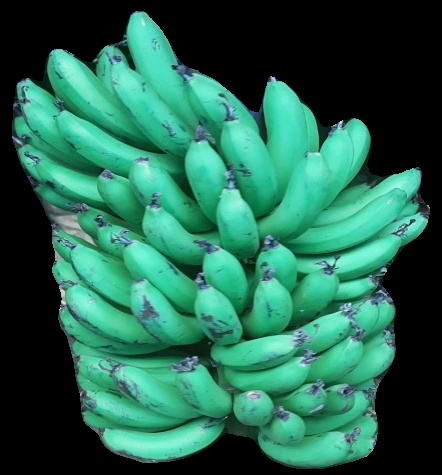
Variety: pachbale
Grade: grade1